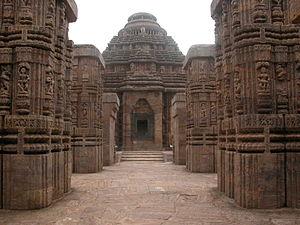
En maçonnerie, l'encorbellement ou assise en encorbellement, désigne toute saillie qui porte à faux au nu d'un mur, formée par une ou plusieurs pierres posées l'une sur l'autre, et plus saillantes les unes que les autres. Le principe de l'encorbellement permet de construire des voûtes ou des arcs dits « en encorbellement », plus facilement que l'arc en plein cintre qui fait appel à des cintres en bois.
L'Odisha, appelé Orissa jusqu'au 4 novembre 2011, est un État côtier de l'est de l'Inde.
Le temple de Sûrya – appelé aussi la « pagode noire » – se trouve dans le village de Konârak dans l'État de l'Odisha en Inde. Il est reconnu pour son architecture et sa décoration comme un bâtiment majeur de l'Odisha, un État fameux en Inde pour le nombre et la beauté de ses temples, mais aussi de l'Inde entière. Construit à la fin du style de l'Odisha, il se trouvait à l'origine sur le rivage, mais l'ensablement de la côte l'en a éloigné.